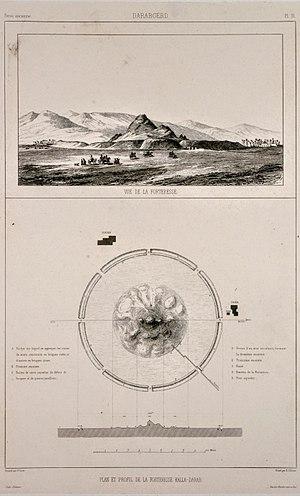
Darabgerd. Vue de la forteresse